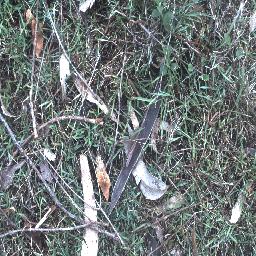
Label: negative